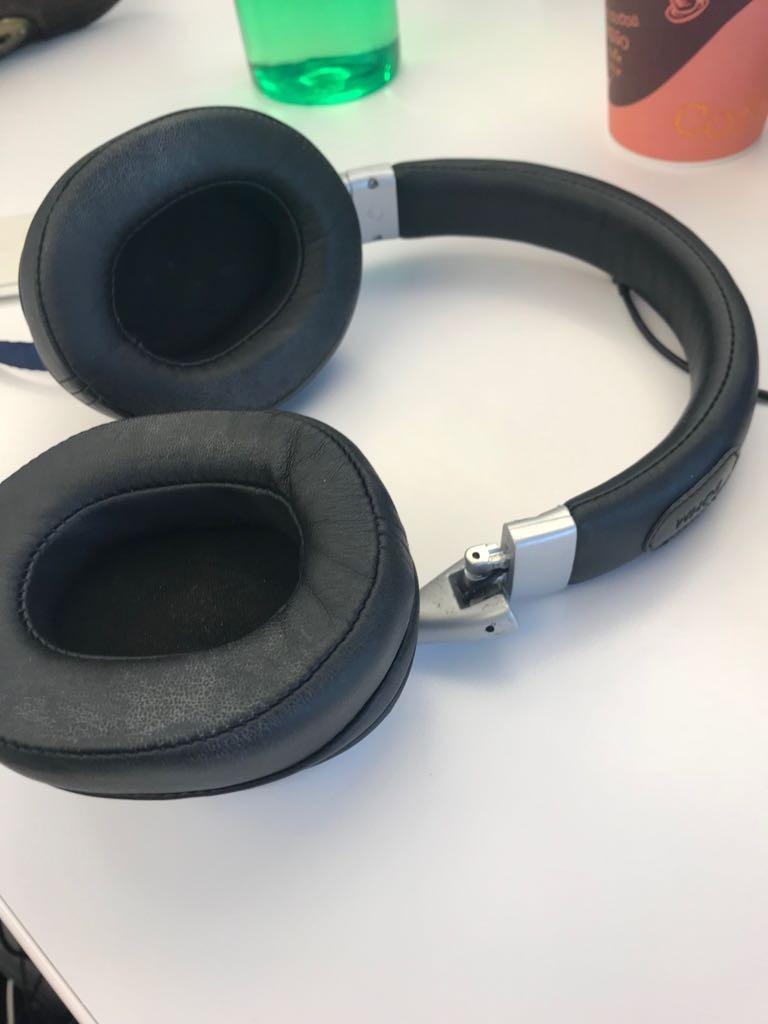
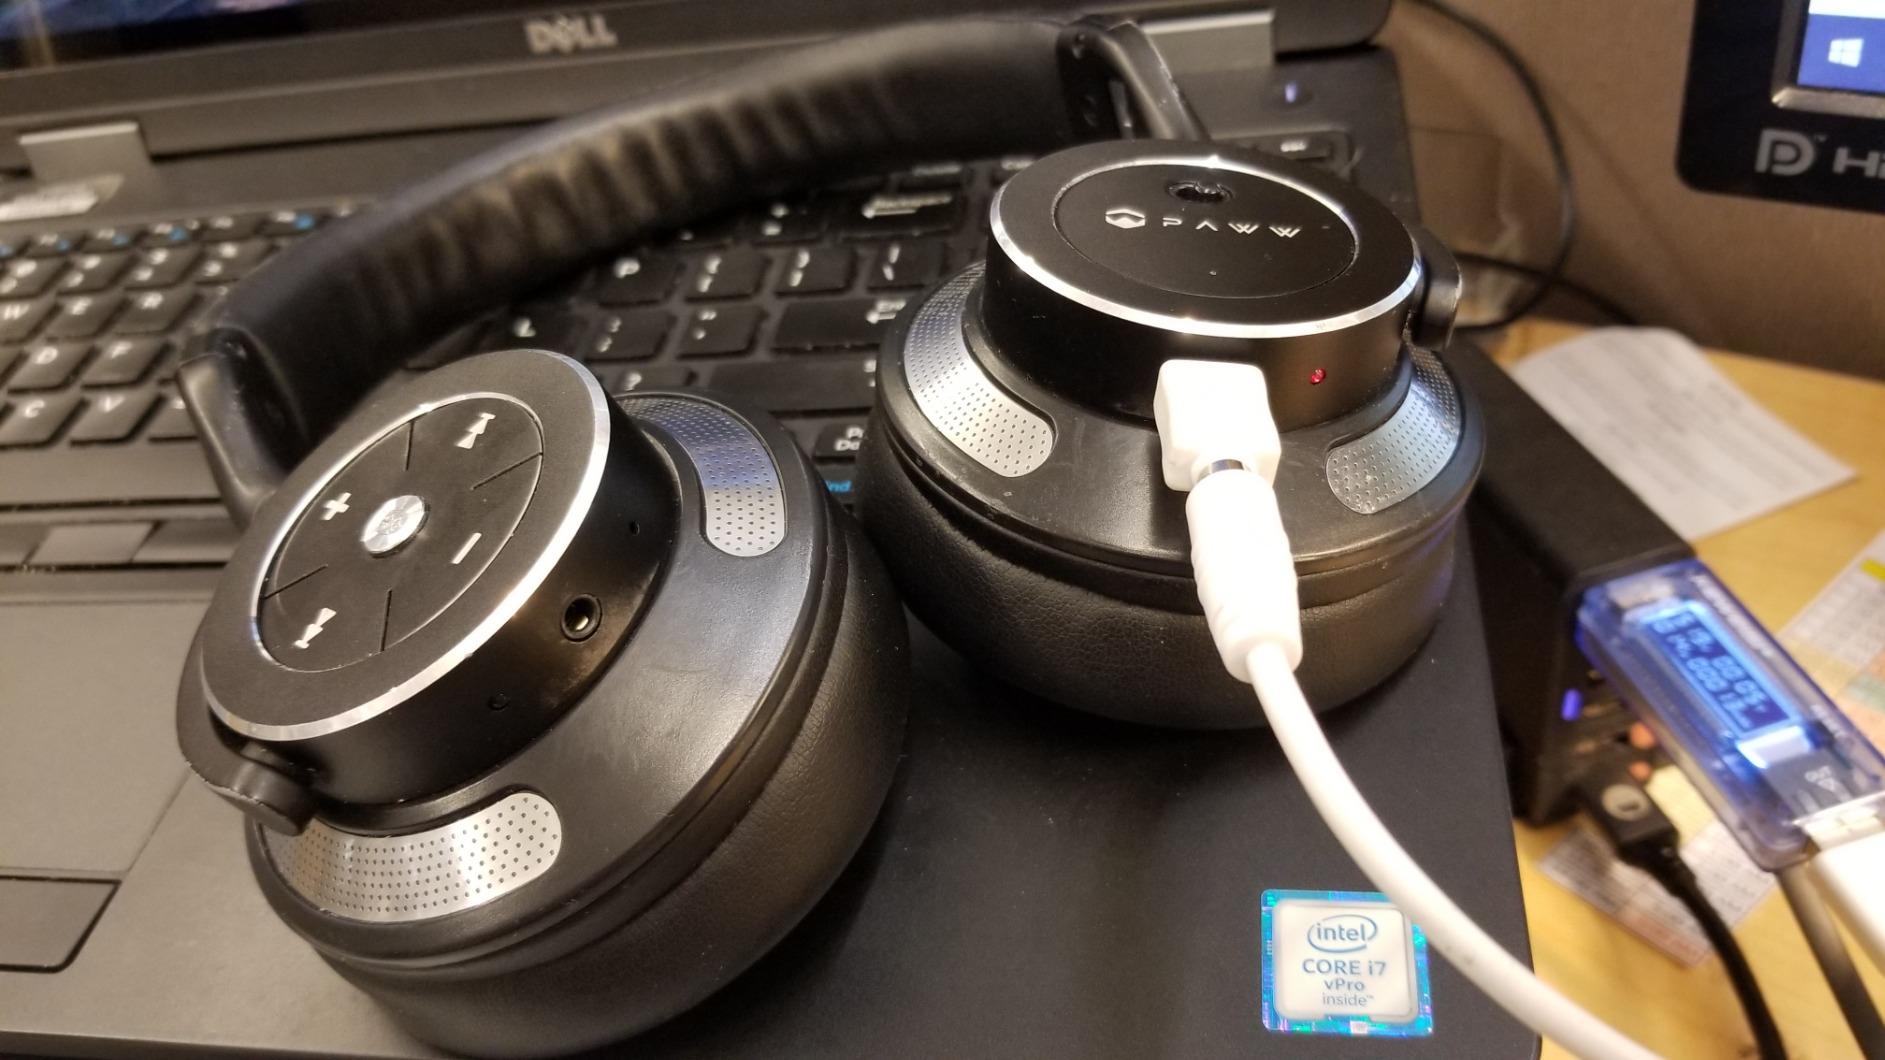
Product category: headphones
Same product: no